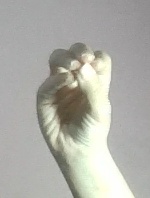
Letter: ha